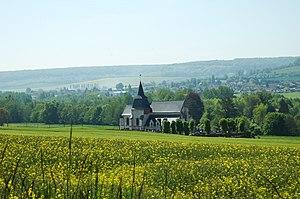
L'église Saint-Étienne est une église catholique située sur le territoire de la commune de Bouttencourt, département français de la Somme, en France, à l'écart des zones habitées, sur le versant exposé au sud de la Bresle.
Cet article recense les monuments historiques français classés en 1908.
Cet article recense les monuments historiques de la Somme, en France.
Bouttencourt est une commune française située dans le département de la Somme en région Hauts-de-France.